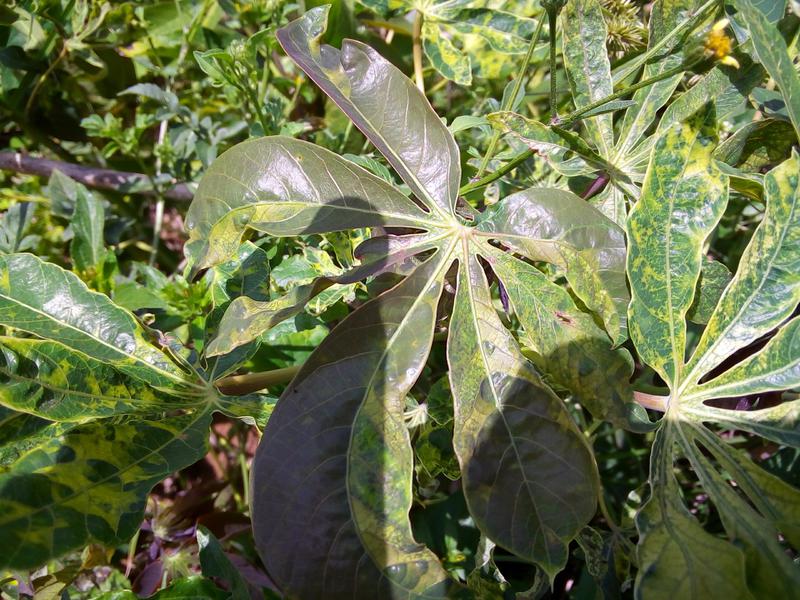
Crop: cassava
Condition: mosaic_disease